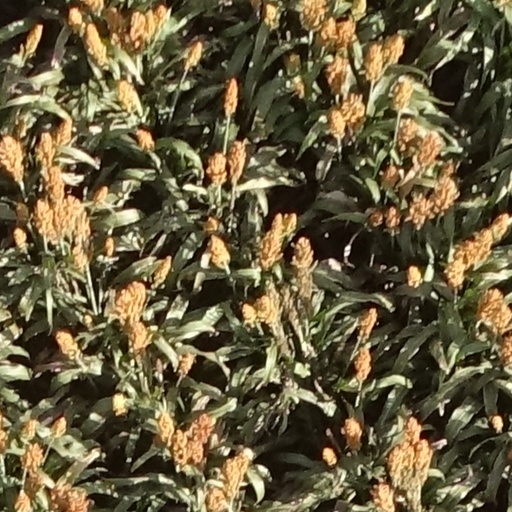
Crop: sorghum